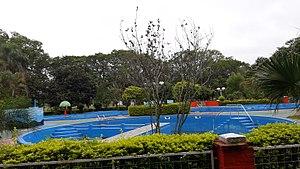
La province de Formosa est une province de l'Argentine, située au nord-est du pays. Elle est bordée à l'ouest par la province de Salta, au sud par celle de Chaco et à l'est comme au nord par le Paraguay. Sa capitale est Formosa.